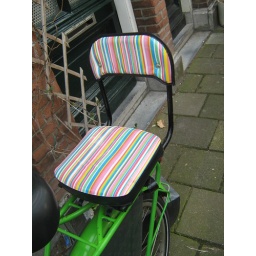
a cute bike seat i saw on a really cool green bike in holland.